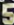
Number: 5